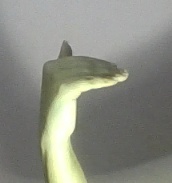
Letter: khaa